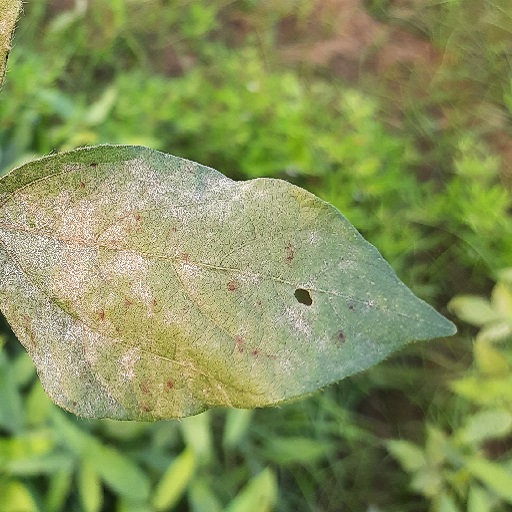
Label: Powdery Mildew